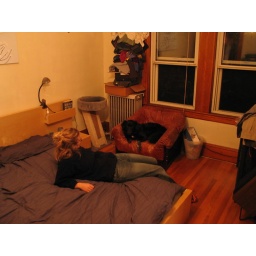
Chavez in bedroom chair